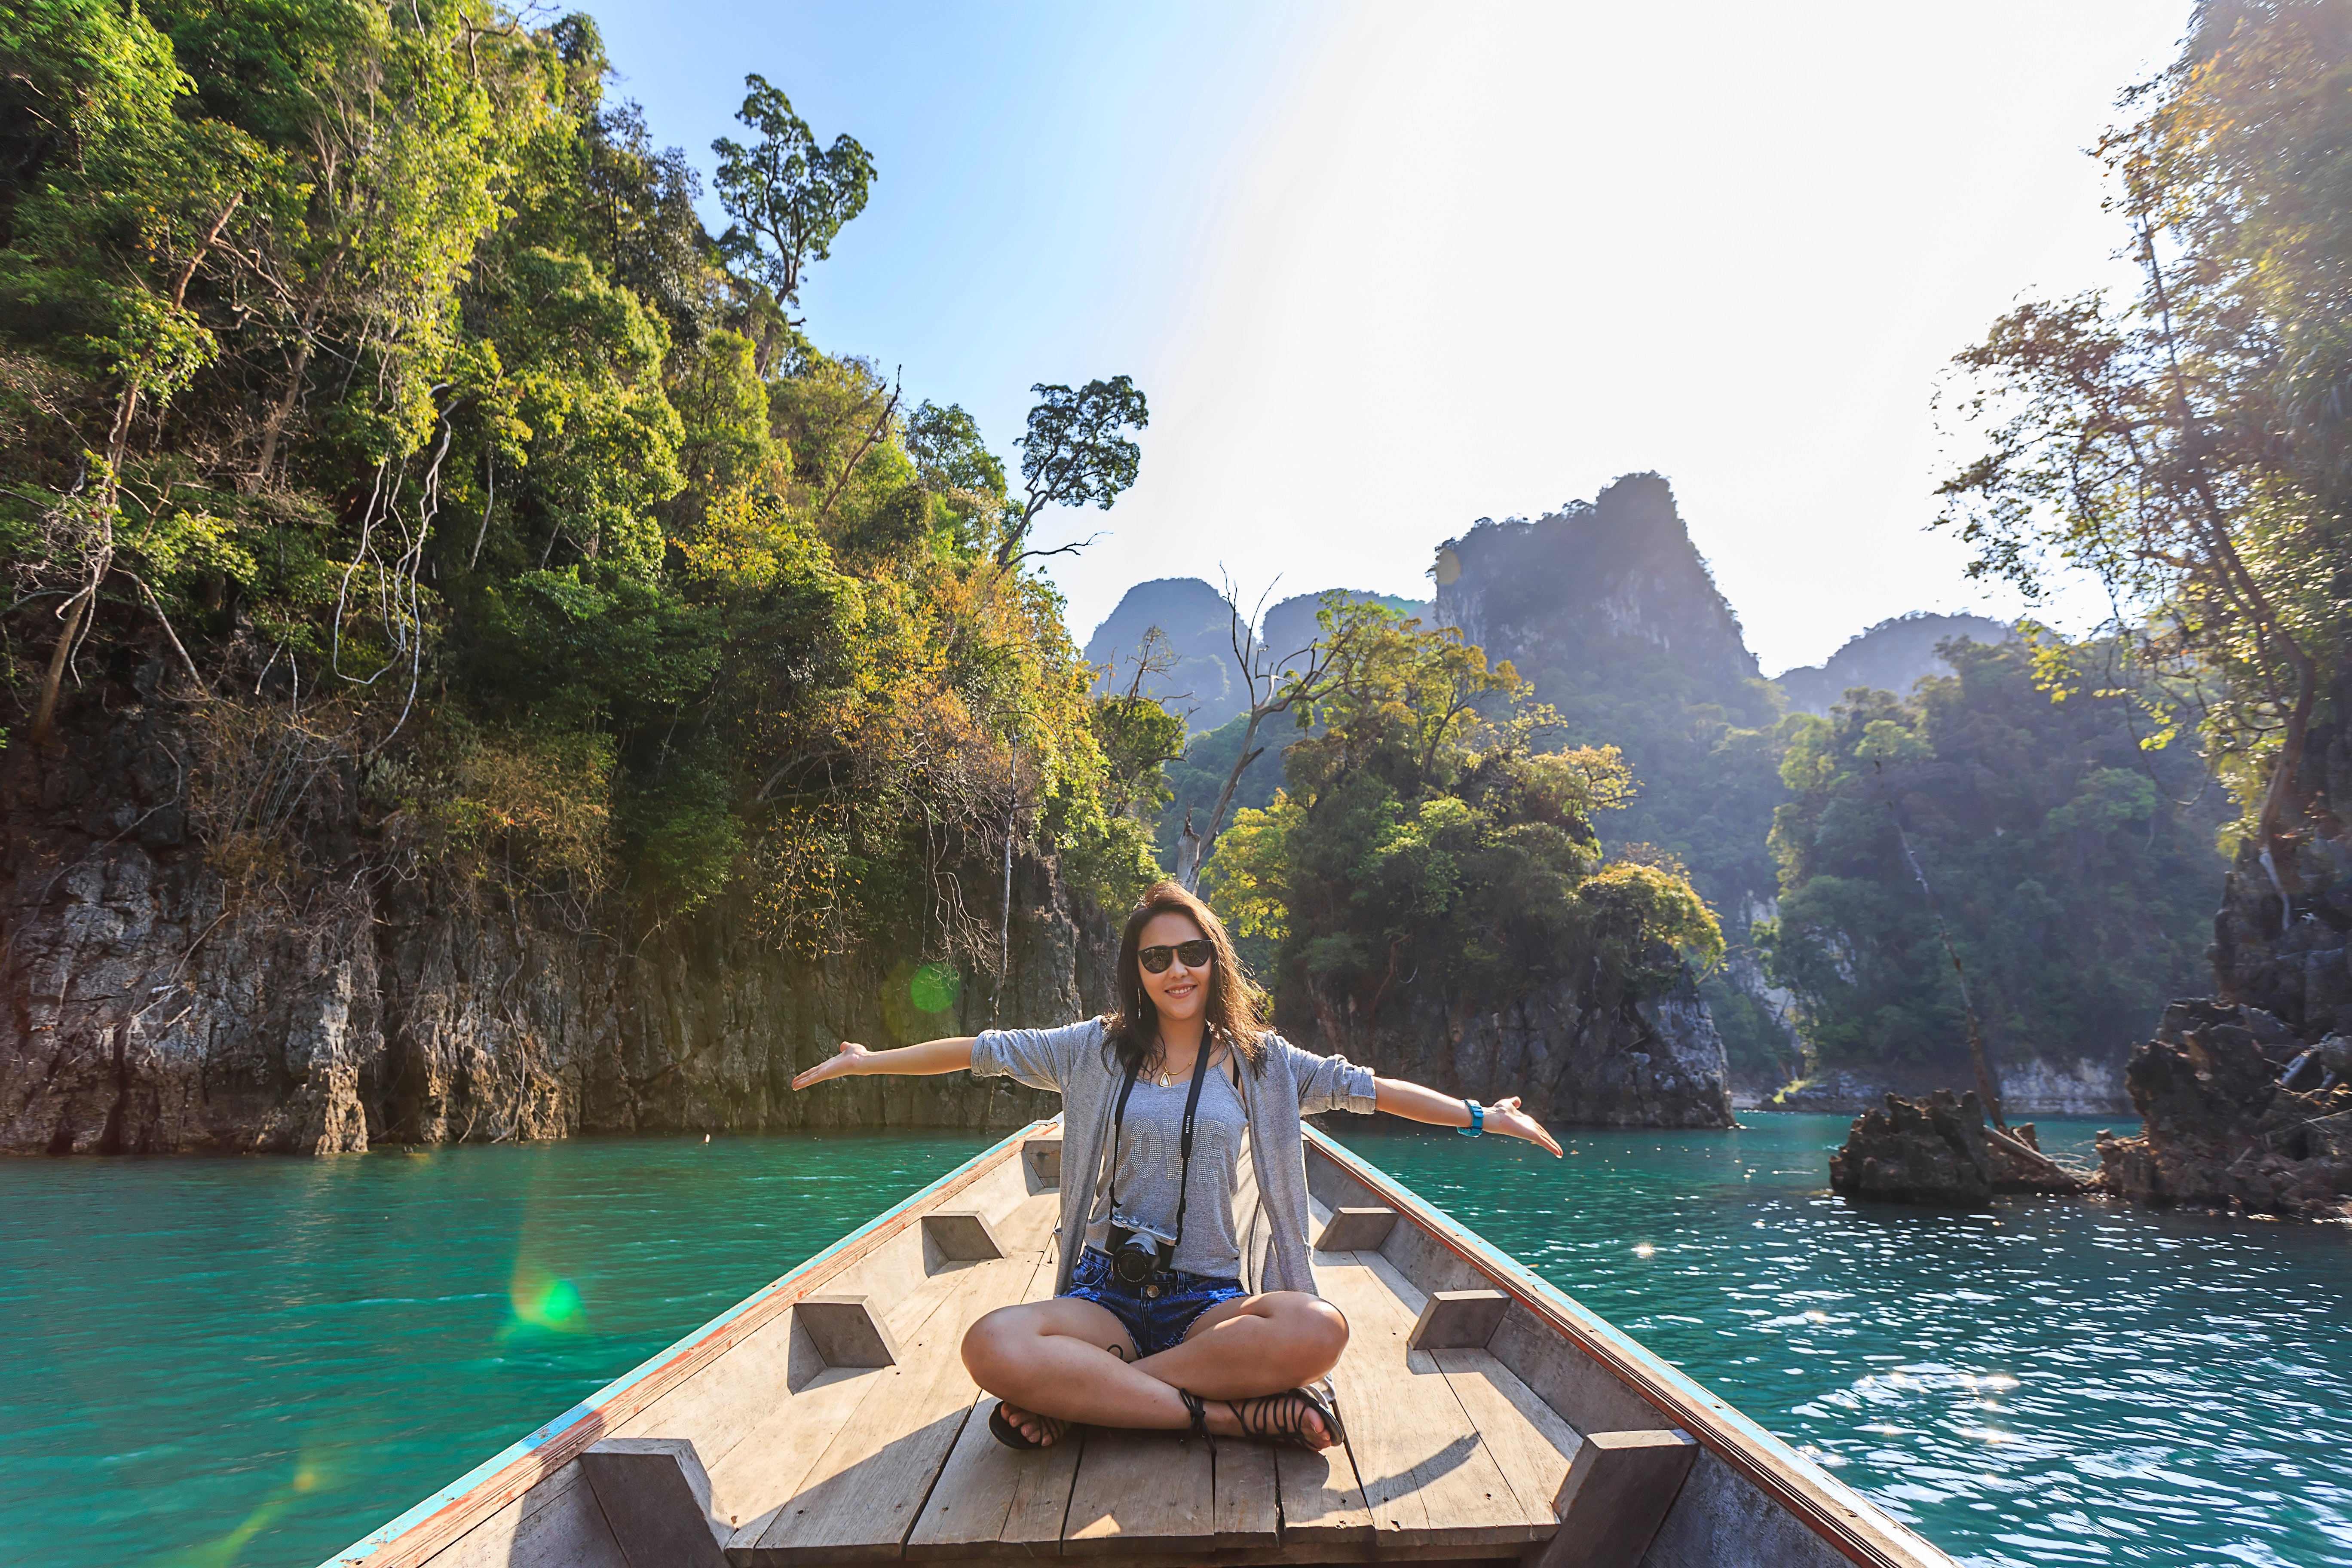
nature, water, leisure, sky, vacation, tourism, bay, sea, fun, coastal and oceanic landforms, tropics, lagoon, river, tree, travel, summer, rock, sunlight, coast, mountain, ocean, terrain, vehicle, resort, inlet, island, cliff, spring, boat, jungle